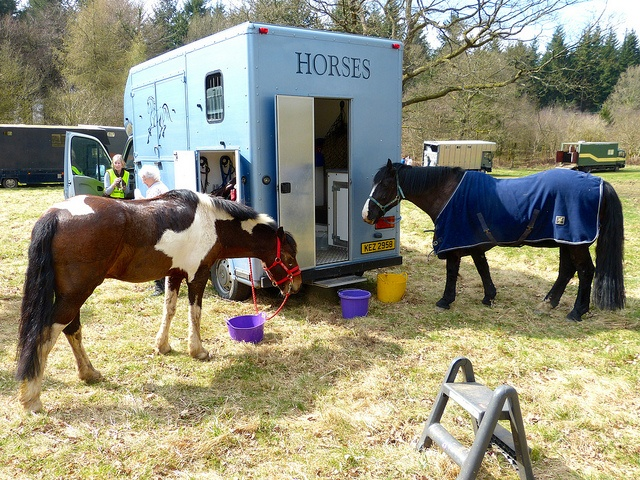
Two horses are on the grass by a horse trailer.
Horses stand around a horse trailer grazing and drinking.
Two horses are standing behind a horse trailer.
A picture of two horses that are eating something.
Two horses are standing in a grass field.